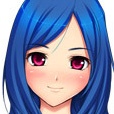
Portrait style: Anime Portrait